Regina Beach

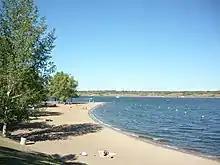
Regina Beach Recreation Site along Last Mountain Lake

Regina Beach Recreation Site is a provincial recreation site on the western shore of Last Mountain Lake. The park runs along the lake's shore in the town of Regina Beach from Centre Street South to 16 Street. Park amenities include a large sandy beach area, picnic area, beach volleyball courts, children's playground, boat launch, and a fish filleting building. This is no overnight camping.